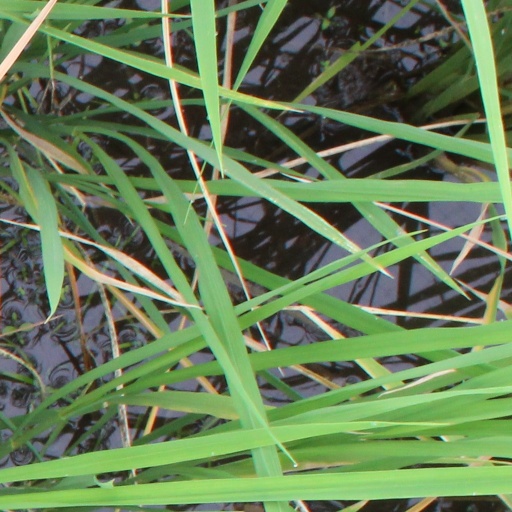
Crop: rice